Olympic Hall

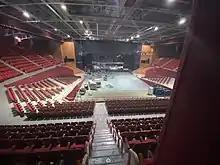
Olympic Hall interior

Olympic Hall is a music venue located within the Olympic Park, in Bangi-dong, Songpa District, Seoul, South Korea. It opened in 2003.